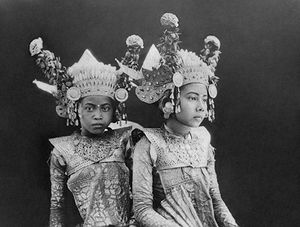
Hovedbeklædning
To unge dansere fra Bali med rigt udsmykkede, traditionelle hovedbeklædninger (1929).
En hovedbeklædning er en beklædningsgenstand, der bæres på hovedet. Formålet kan rangere fra hjelme, der tjener til beskyttelse mod skade, over huer og hatte, der beskytter mod omgivelserne, for eksempel vinterkulde eller solens strålingsvarme. Atter andre hovedbeklædninger kan tjene til udsmykning, enten som et udslag af mode eller med religiøse eller rituelle formål.